Ogle family

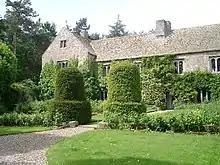
Ogle Castle

The ancient family seat was (as at 1870) Ogle, Northumberland, near Whalton. There, Robert Ogle had the family's manor house licensed for crenellation in 1341, or the previous year.